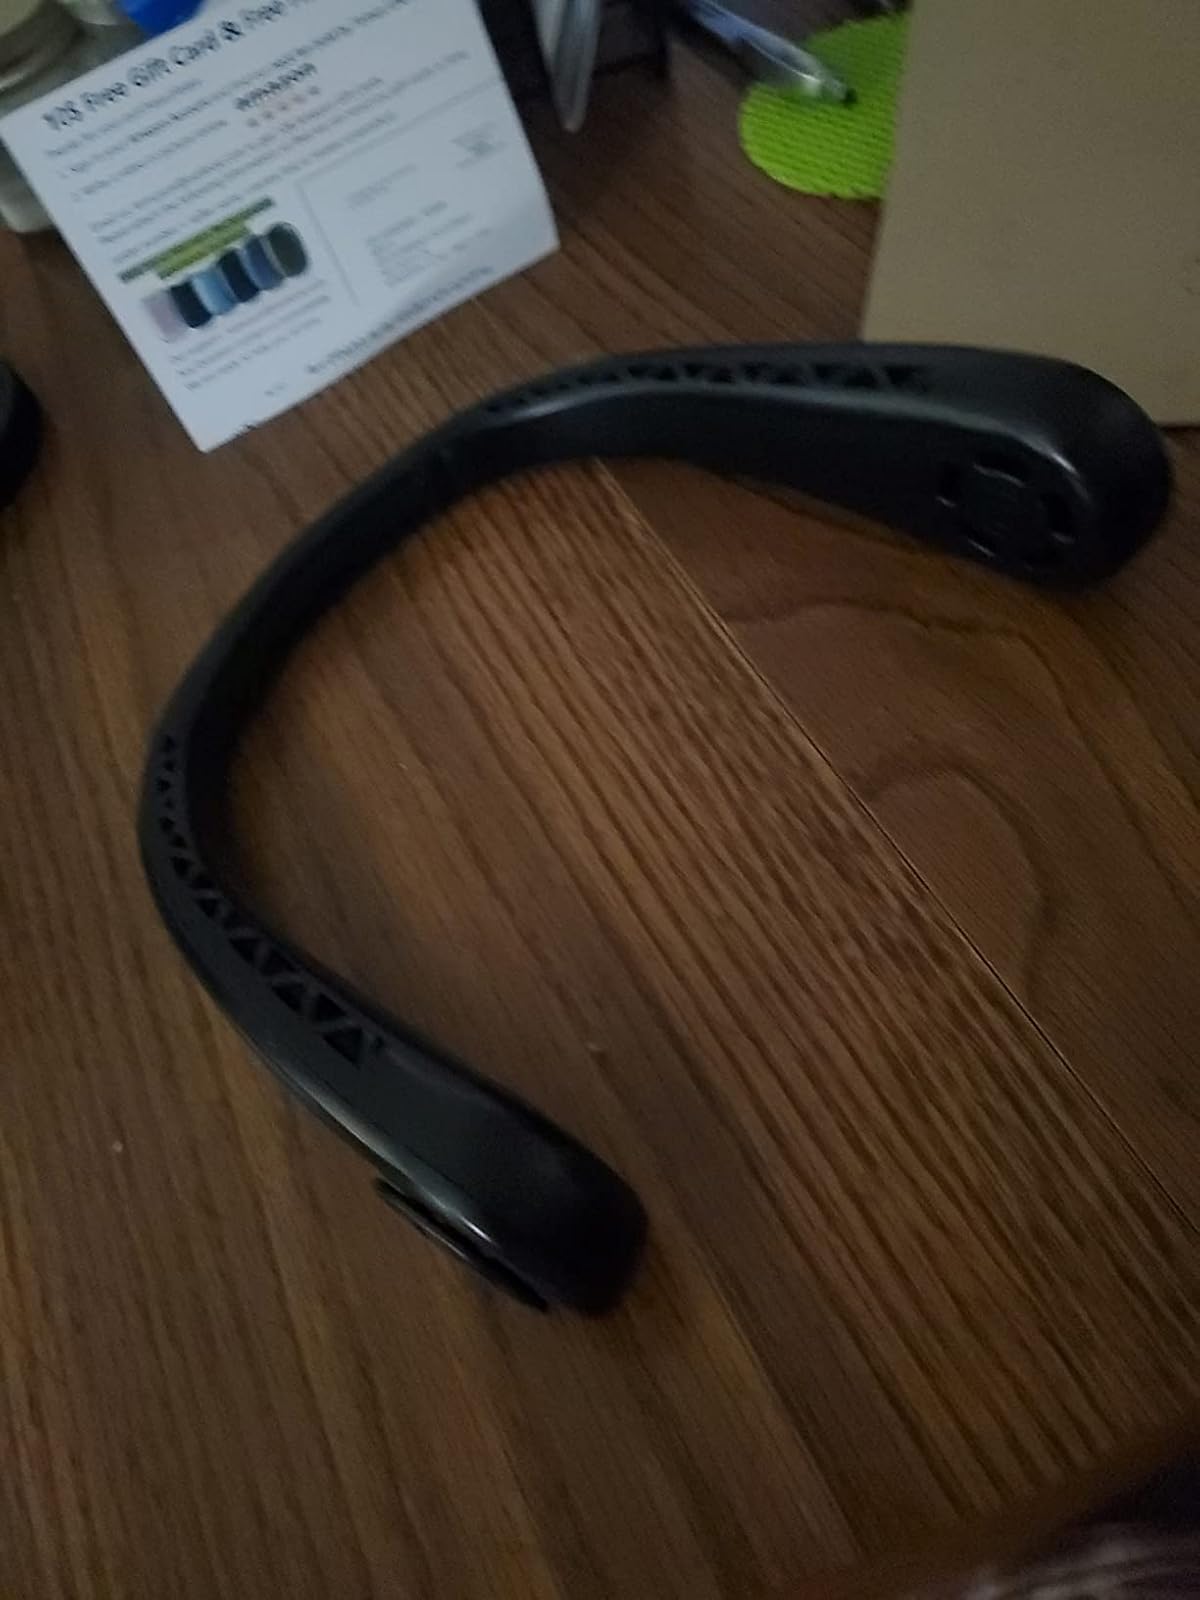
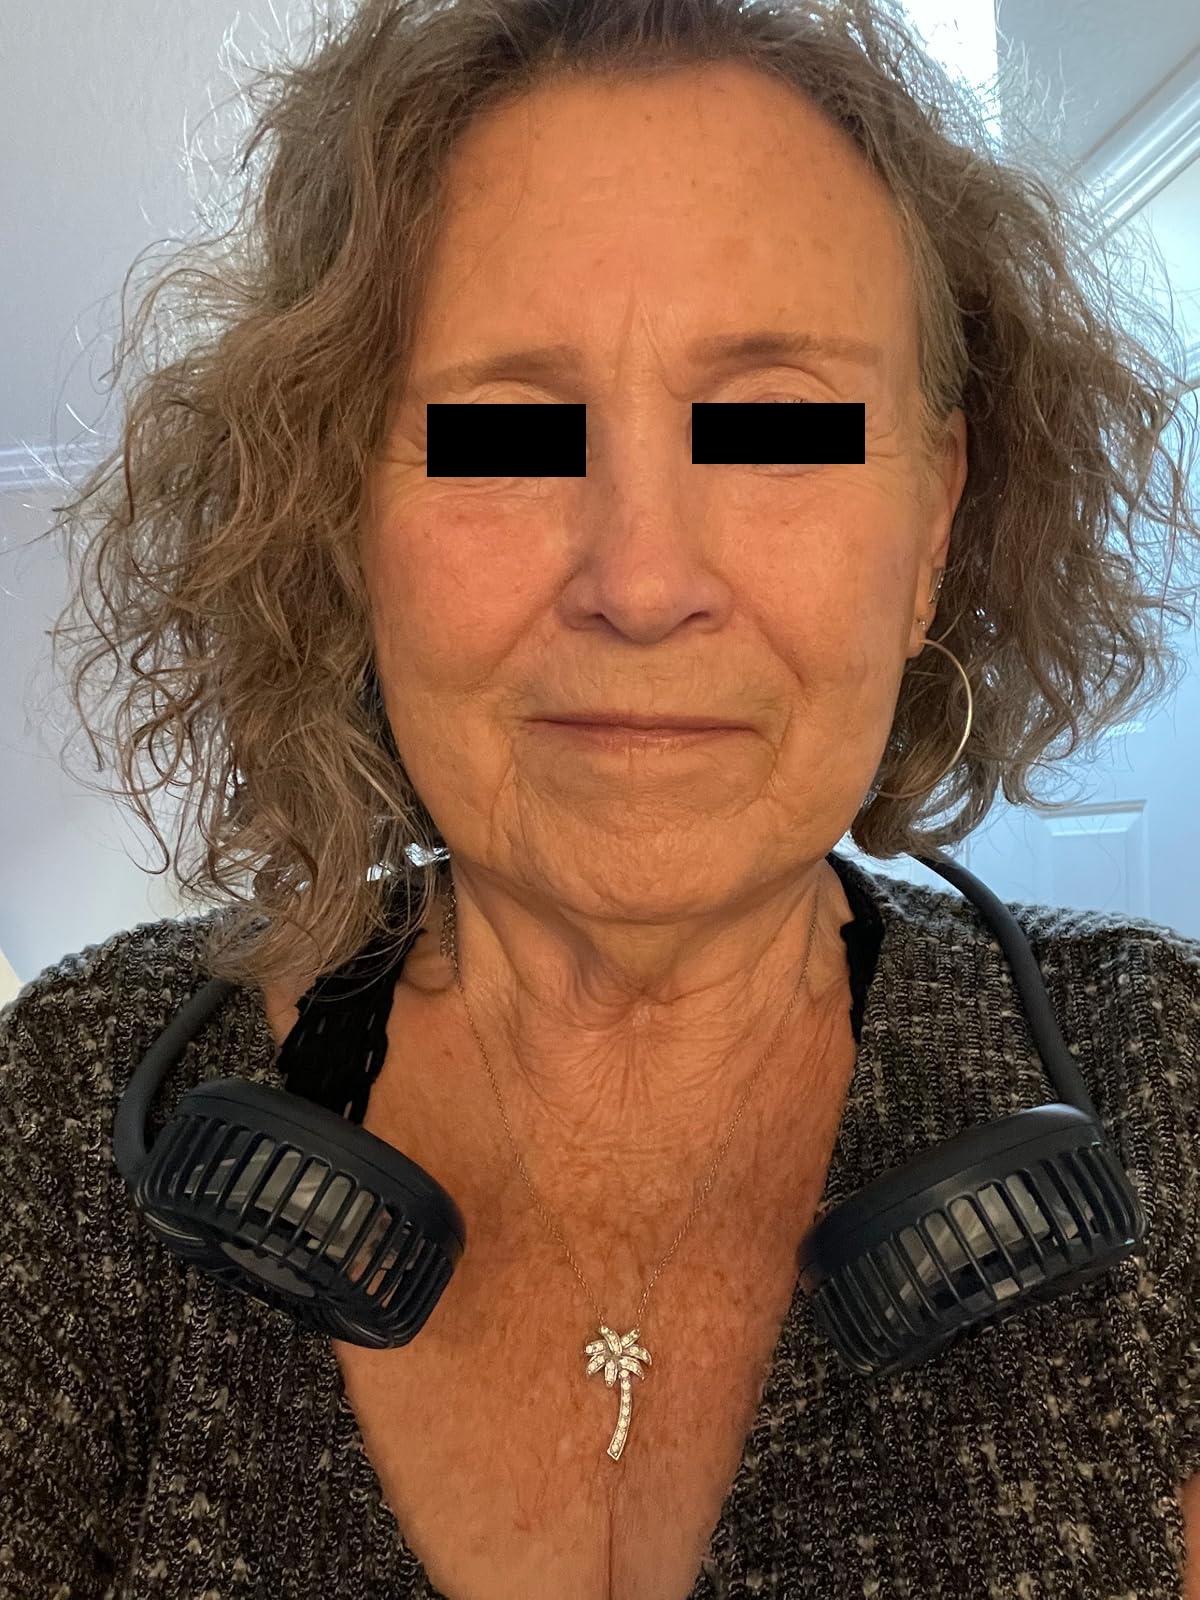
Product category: fan
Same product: no